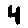
Label: 4